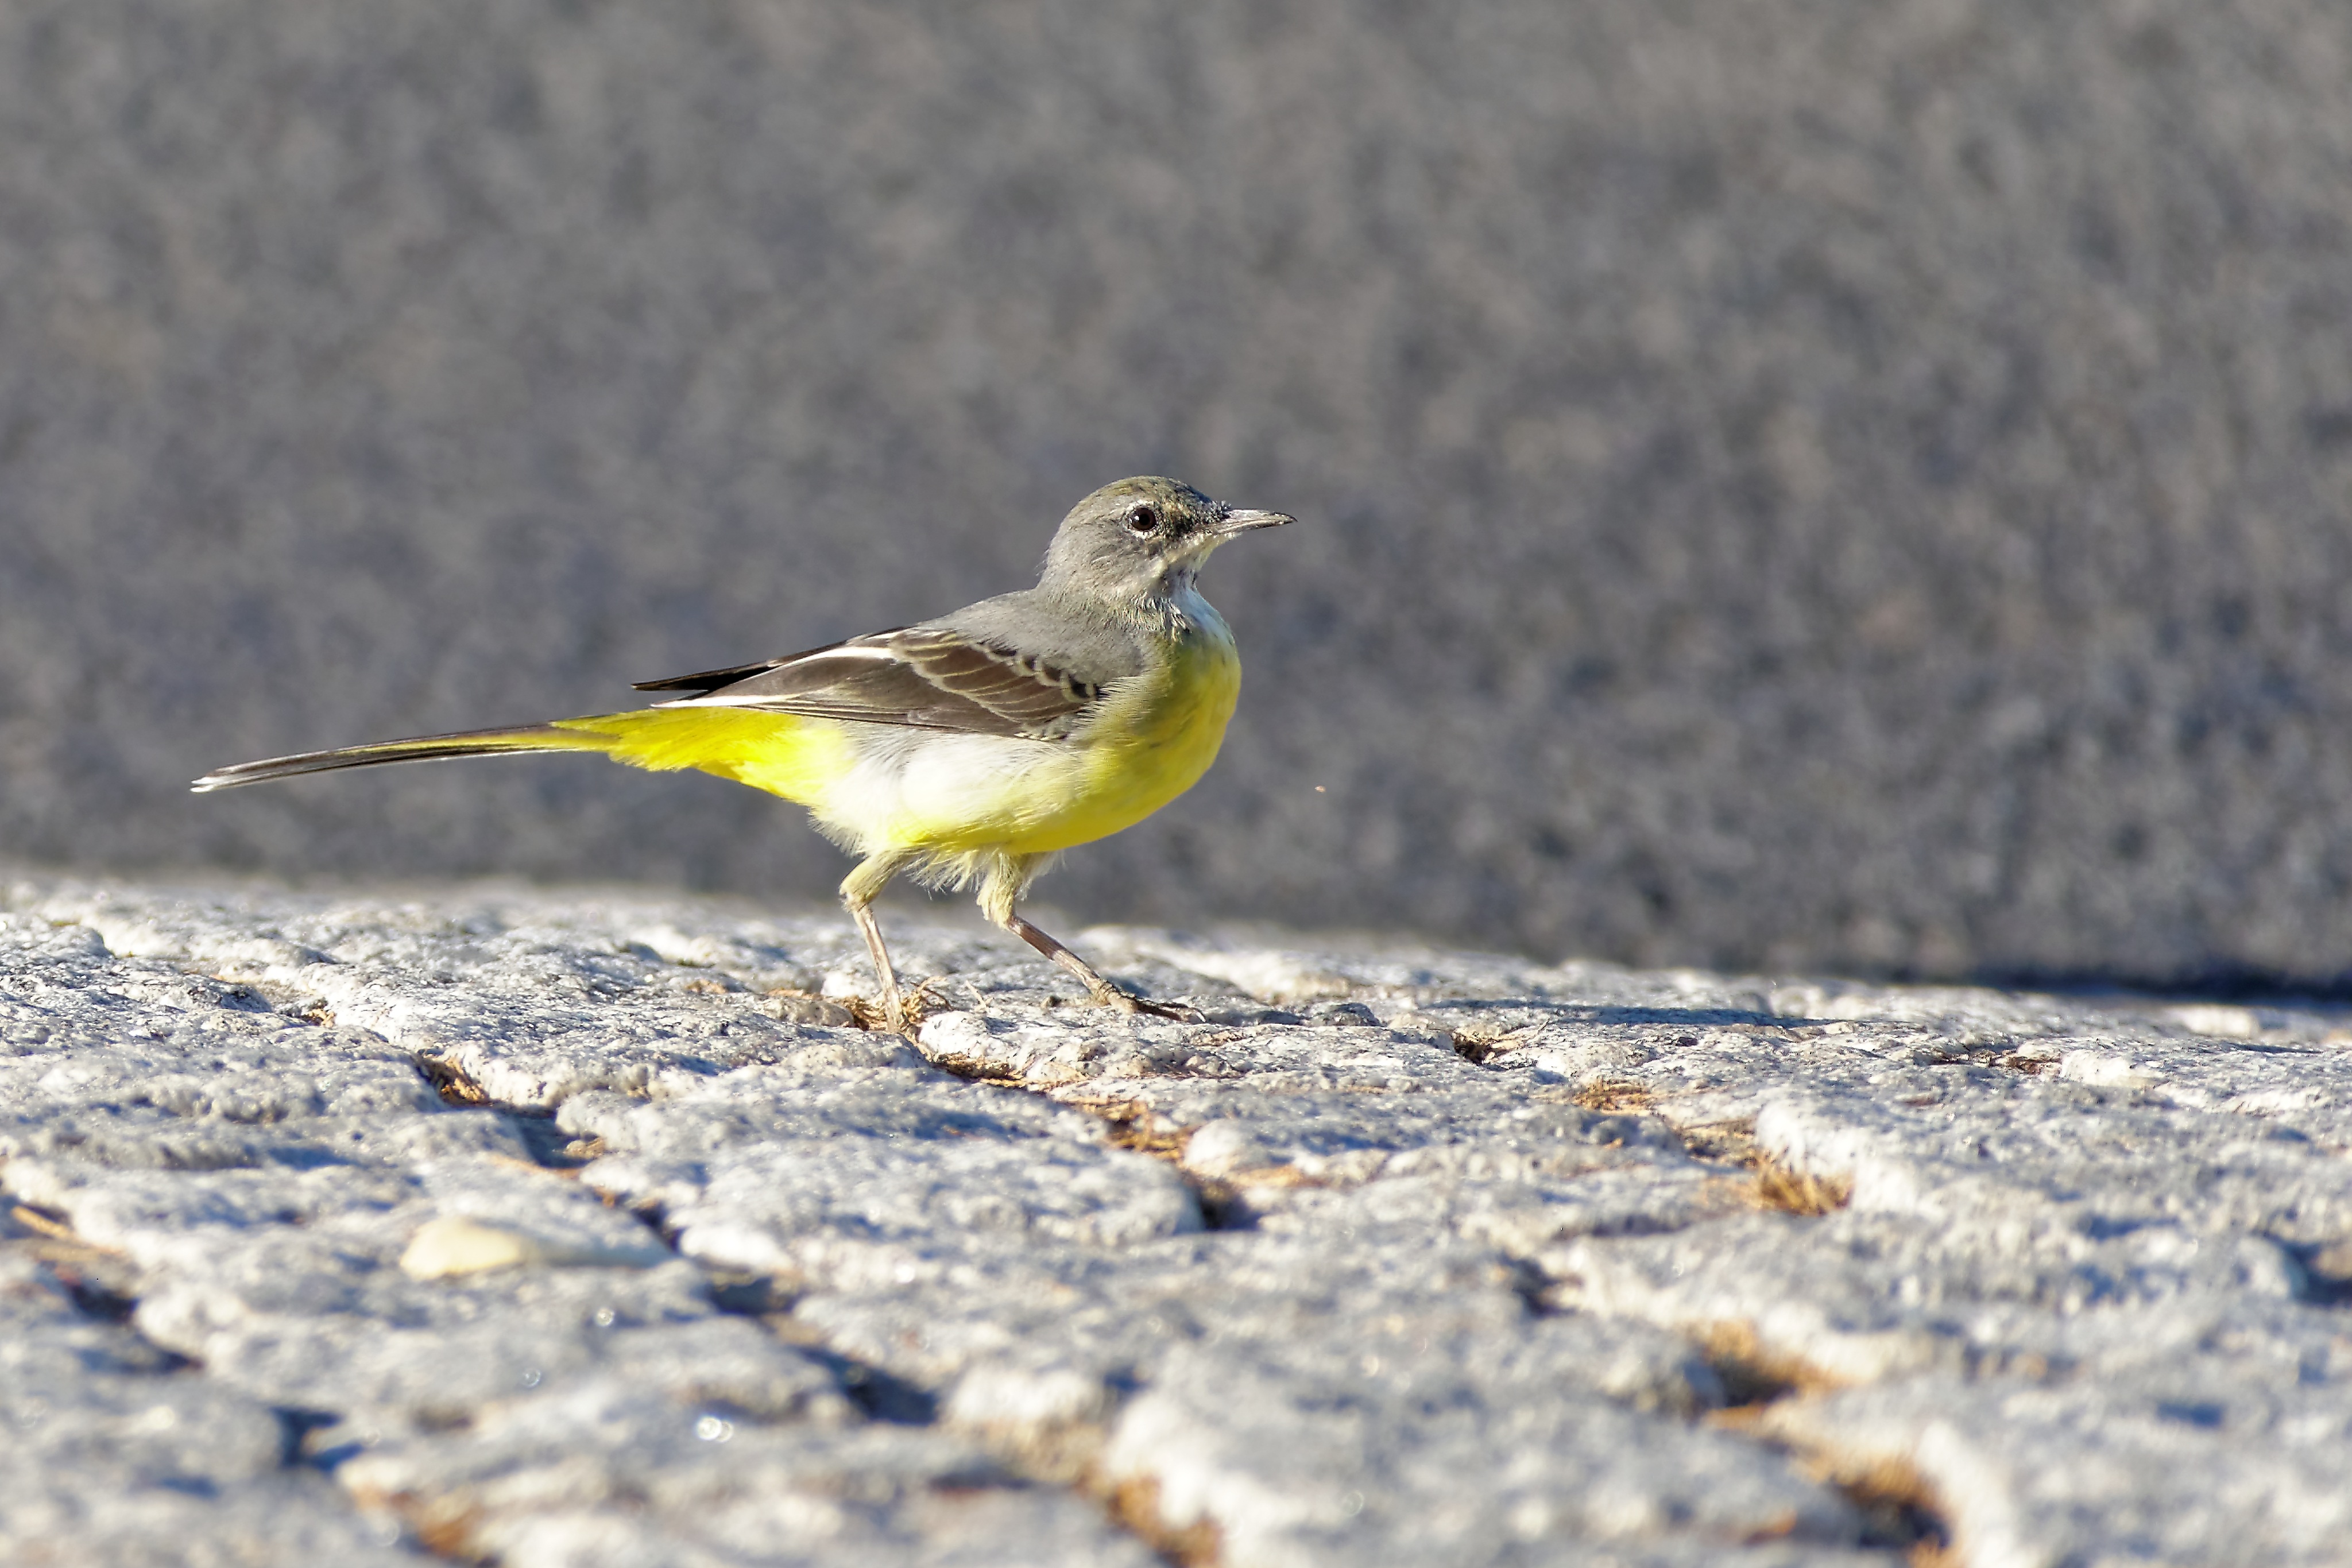
bird, nature, beak, vertebrate, wildlife, fauna, finch, close up, perching bird, sparrow, macro photography, old world flycatcher, wing